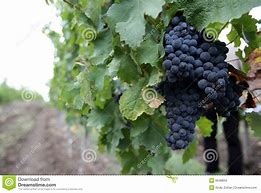
Label: Grapes